Bobbarlanka, East Godavari district

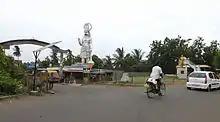
Bobbarlanka Village Main road,W.G.district, Andhra Pradesh

Bobbarlanka is a village in Atreyapuram Mandal, located in East Godavari district of the Indian state of Andhra Pradesh.